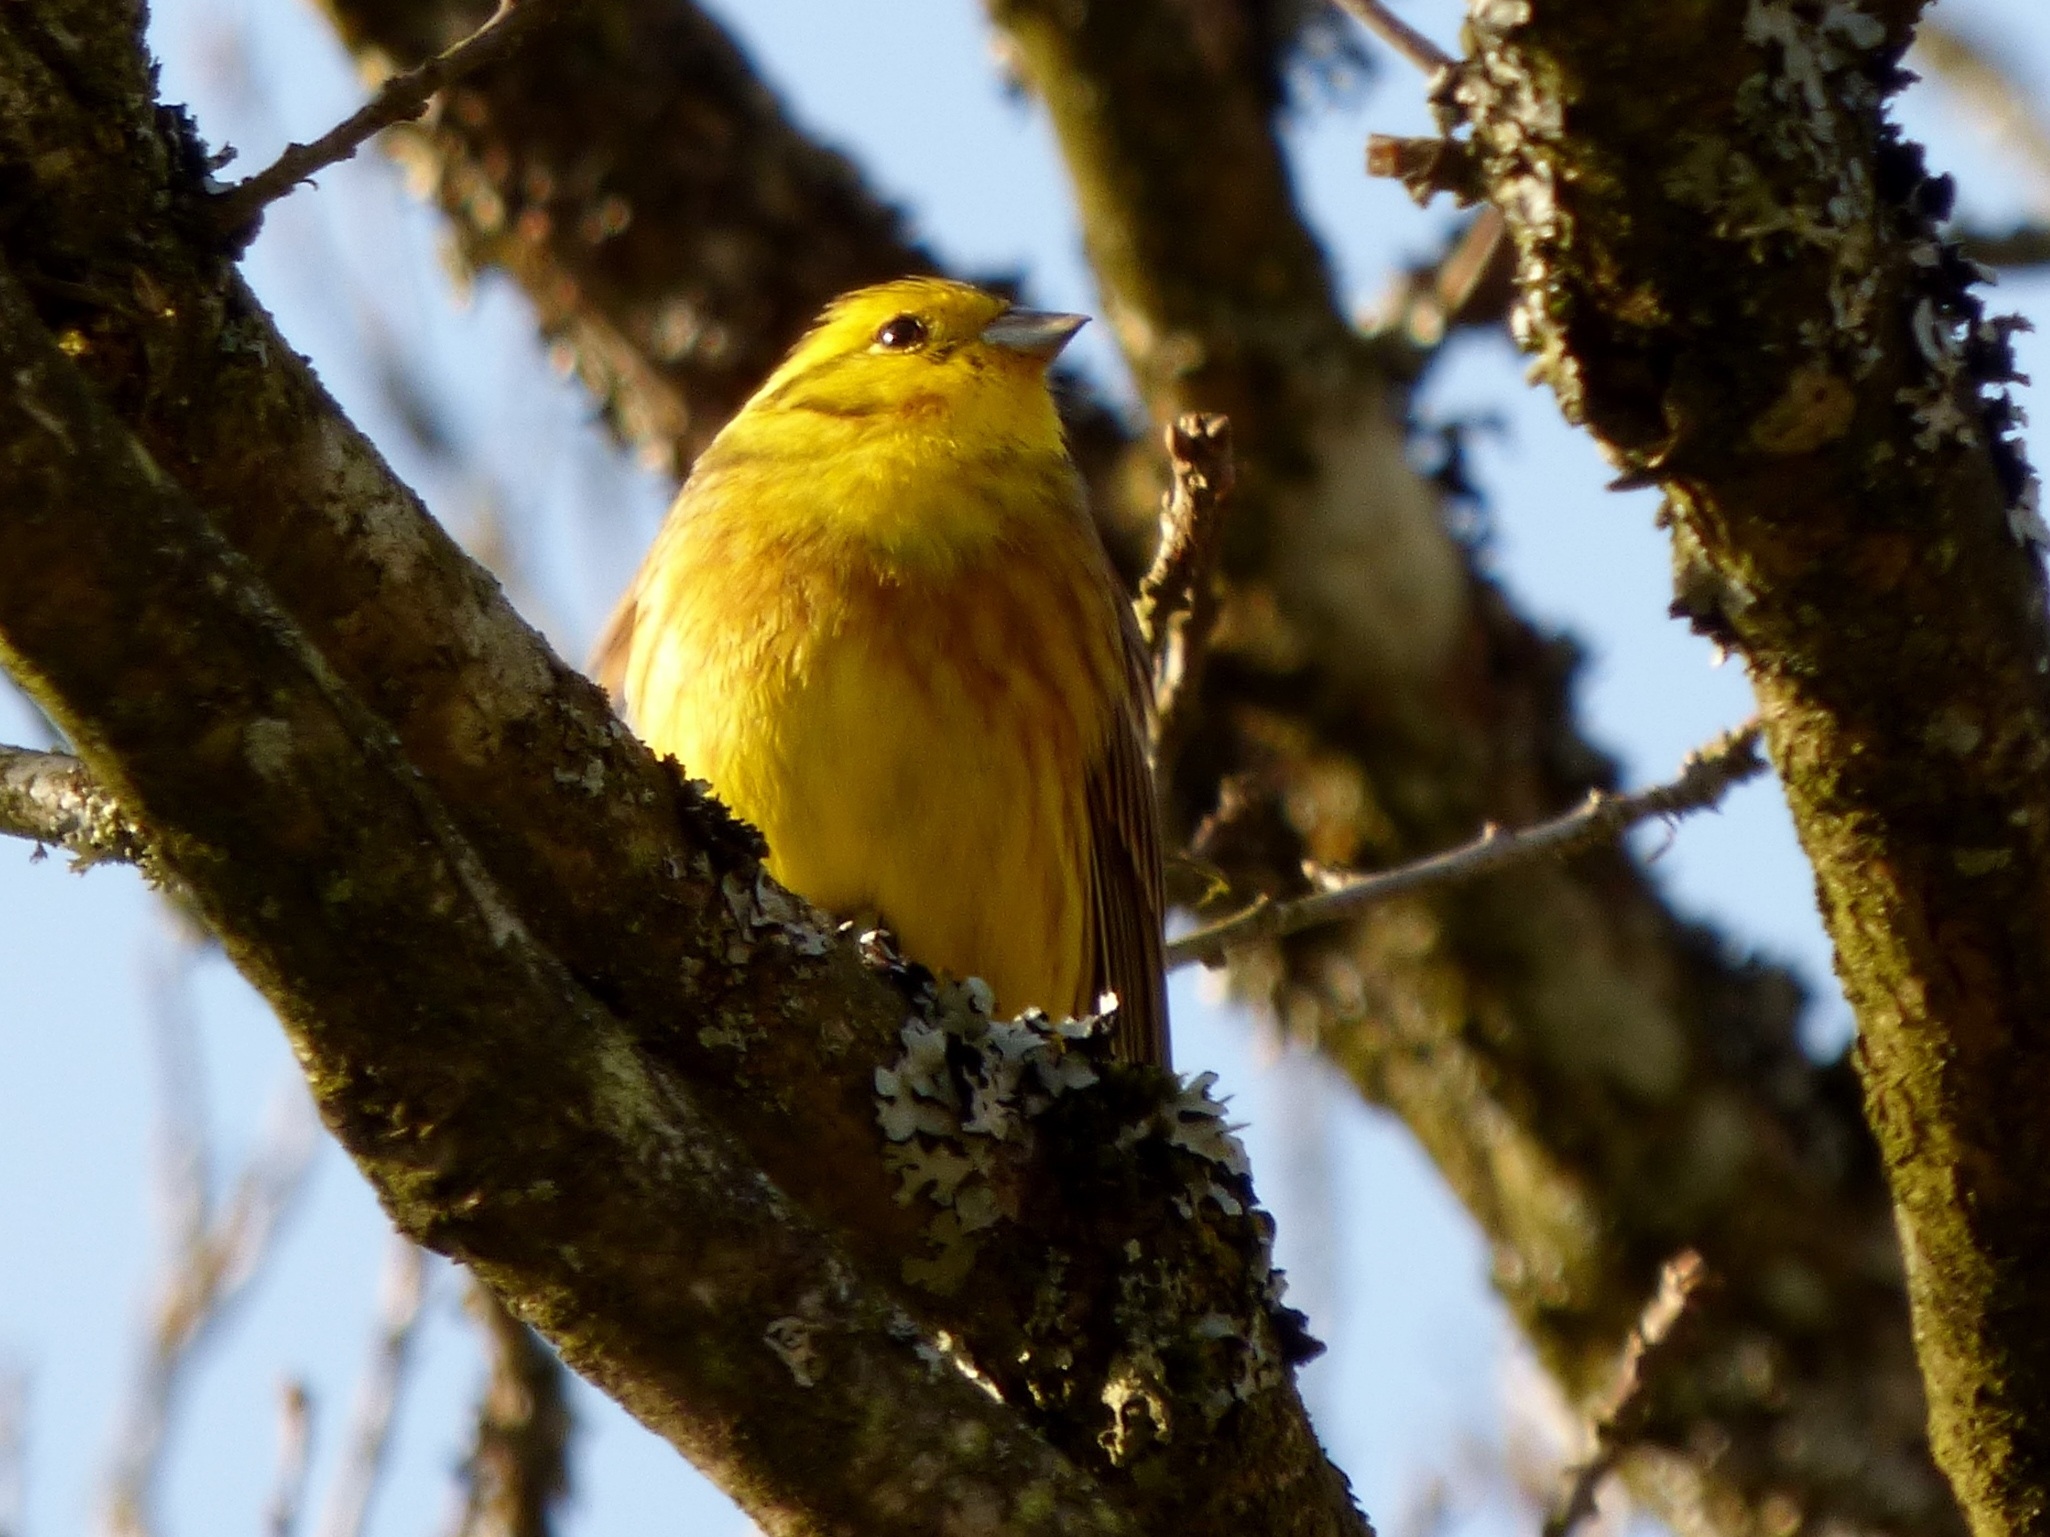
tree, nature, branch, bird, flower, wildlife, beak, yellow, fauna, birds, vertebrate, finch, yellowhammer, yellow bird, old world flycatcher, perching bird